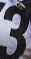
Number: 3